Peter Howell (historian)

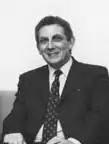
Peter Howell

Howell began his career in 1964 as an assistant lecturer at the University of London; he later was promoted to lecturer in the Latin Department at Bedford College, where he remained until 1985. He moved to the Classics Department of the Royal Holloway and Bedford New College as lecturer from 1985 until 1994, and as senior lecturer from 1994-99.